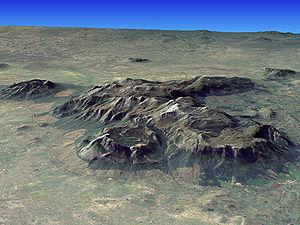
Cet article recense les inselbergs dans le monde. Un inselberg ou monadnock est un relief isolé qui domine significativement une plaine ou un plateau subhorizontal.
Le massif Mulanje ou mont Mulanje est un inselberg situé dans le district du même nom au sud du Malawi, près de la ville de Blantyre. Mesurant environ 26 kilomètres de long sur 22 kilomètres de large, il surgit des plaines du Chiradzulu. Son altitude maximale est de 3 002 mètres au pic Sapitwa.